Roman Catholic Diocese of Gallup

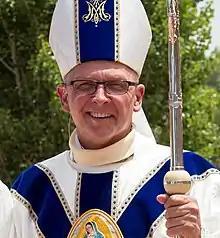
Bishop Wall (2018)

In 2007, Pelotte suffered a traumatic brain injury at his home and was hospitalized at his home. In January 2008, Pope Benedict XVI named an apostolic administrator to run the diocese while Pelotte recovered. In April 2008, Pelotte retired due to his health problems. The pope in 2009 named Monsignor James S. Wall from the Diocese of Phoenix to replace Wall as bishop of Gallup.